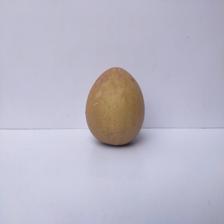
Size: Large